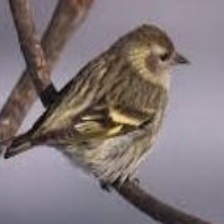
Species: ANDEAN SISKIN
Scientific name: SPINUS SPINESCENS